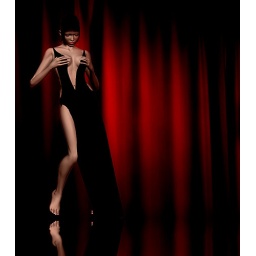
here's a model walking down a catwalk in a sexy black dress..done in daz 3d